Ogōri, Yamaguchi

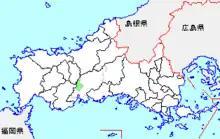
Ogōri in Yamaguchi Prefecture

As of 2003, the town had an estimated population of 23,173 and a density of 693.80 persons per km. The total area was 33.40 km.